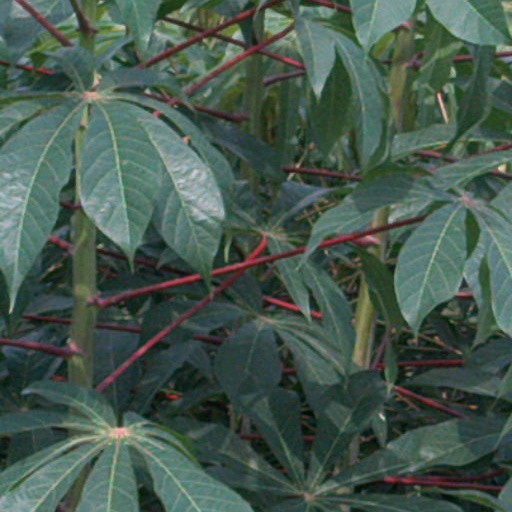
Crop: cassava